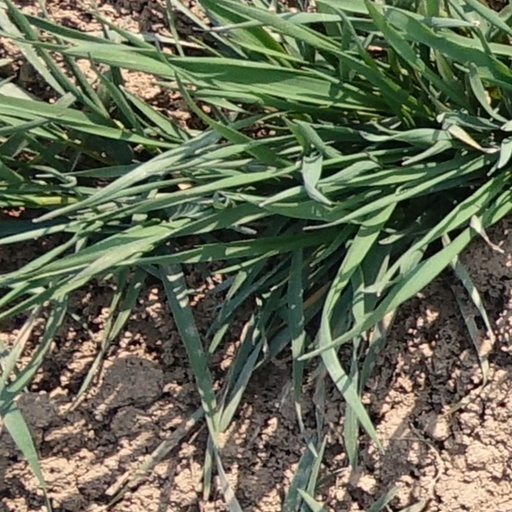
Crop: wheat